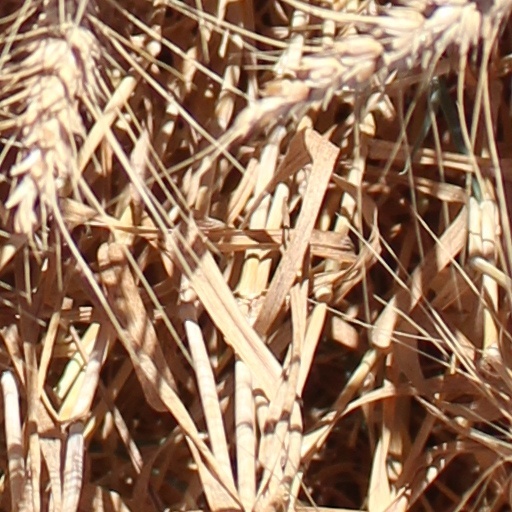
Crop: wheat